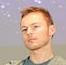
Age: 28